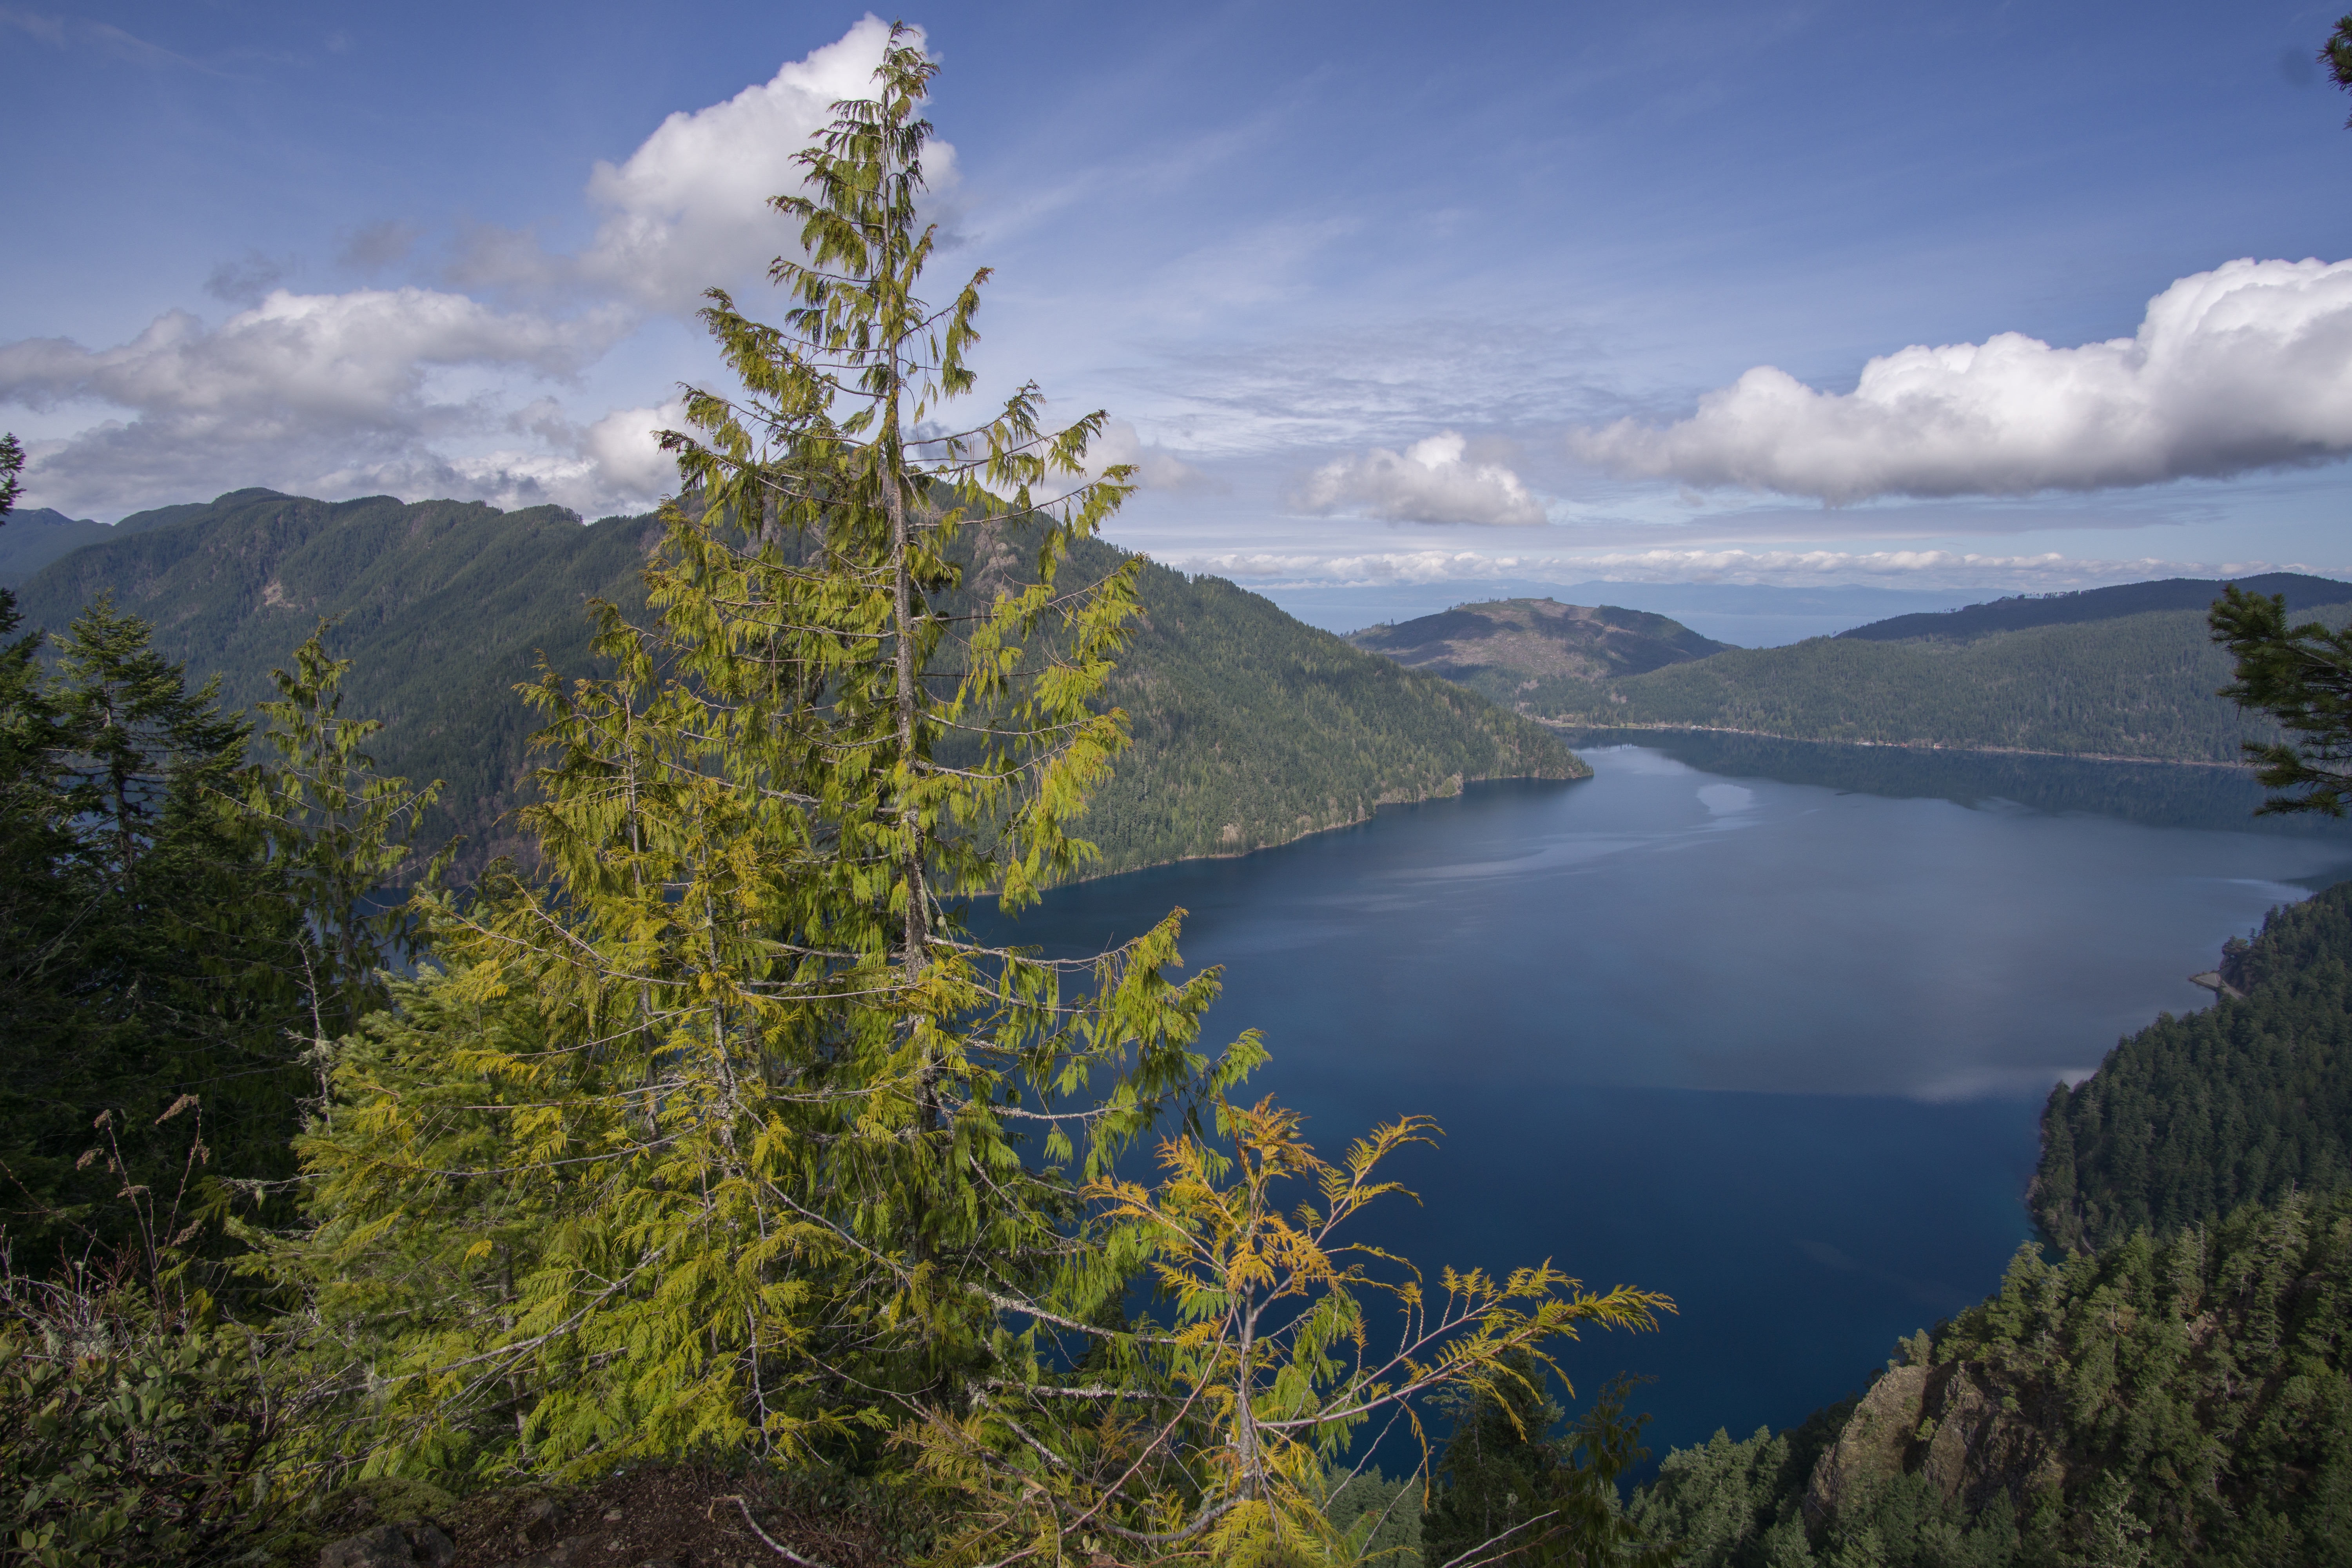
landscape, tree, wilderness, mountain, hill, lake, valley, mountain range, reflection, fjord, reservoir, highland, national park, ridge, body of water, alps, plateau, fell, loch, crater lake, ecosystem, landform, tarn, geographical feature, mountainous landforms